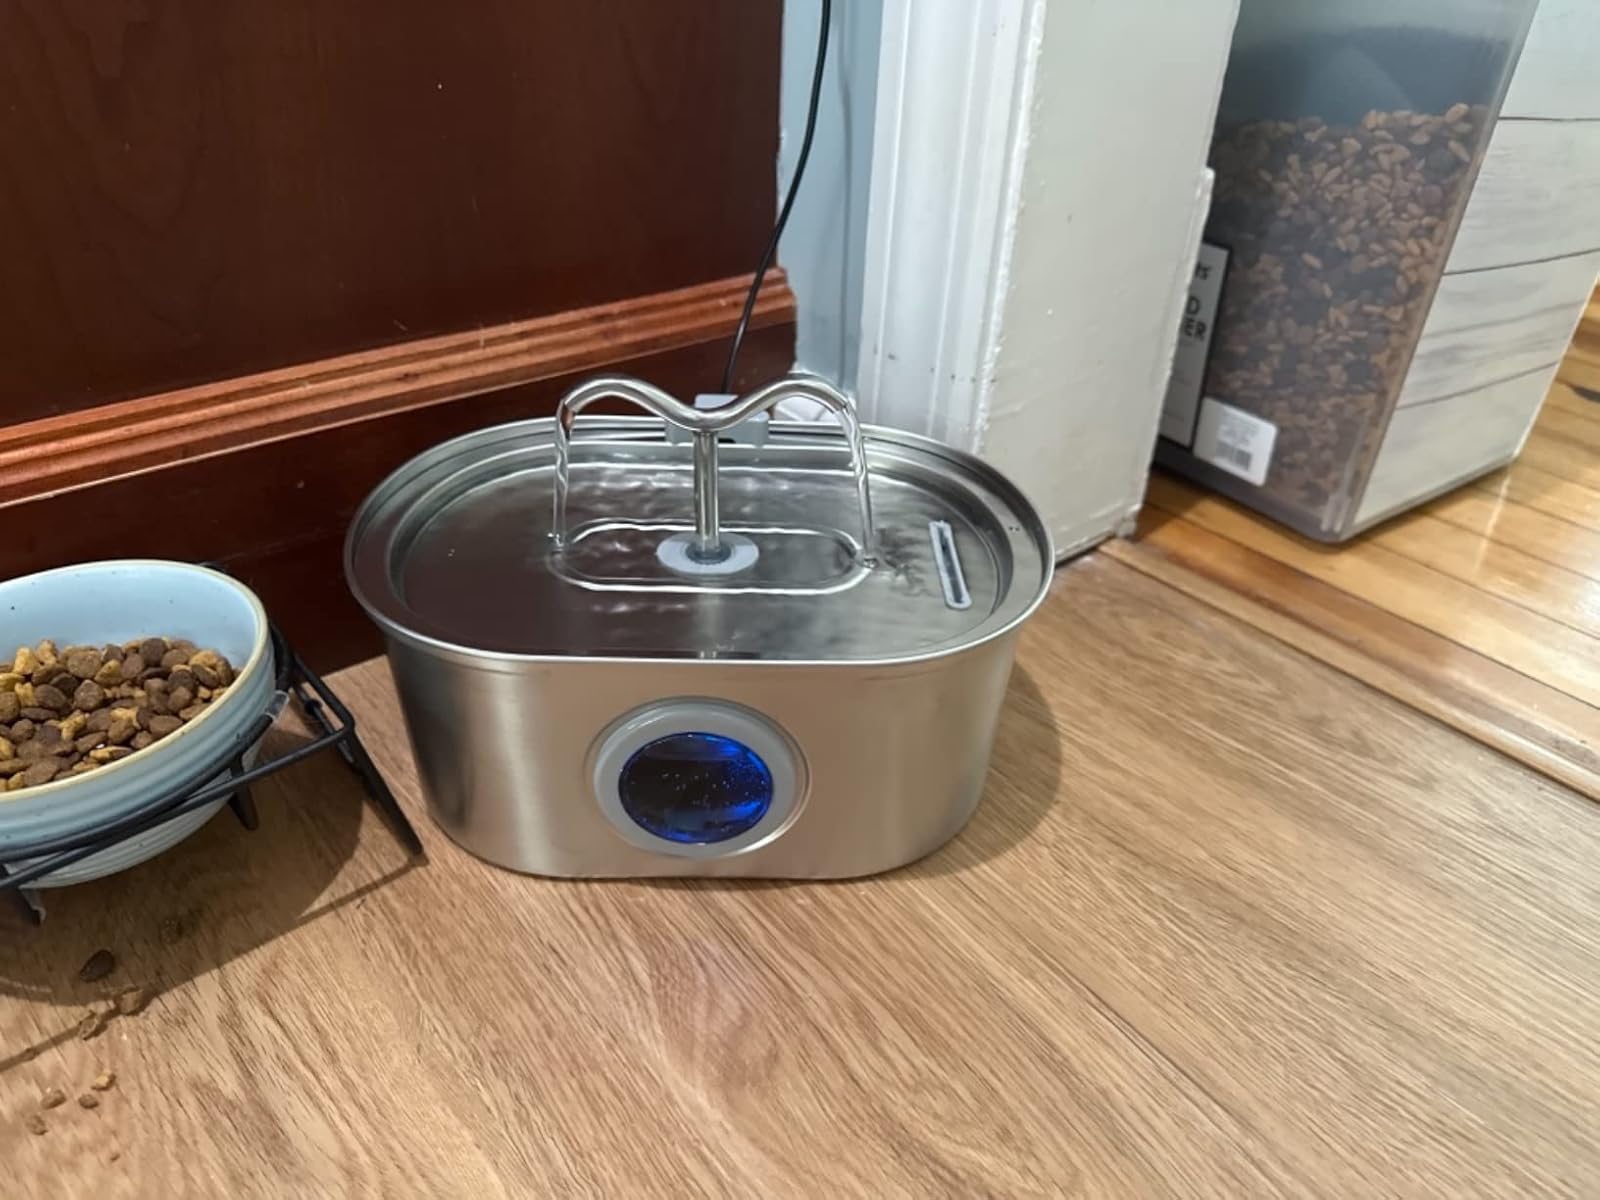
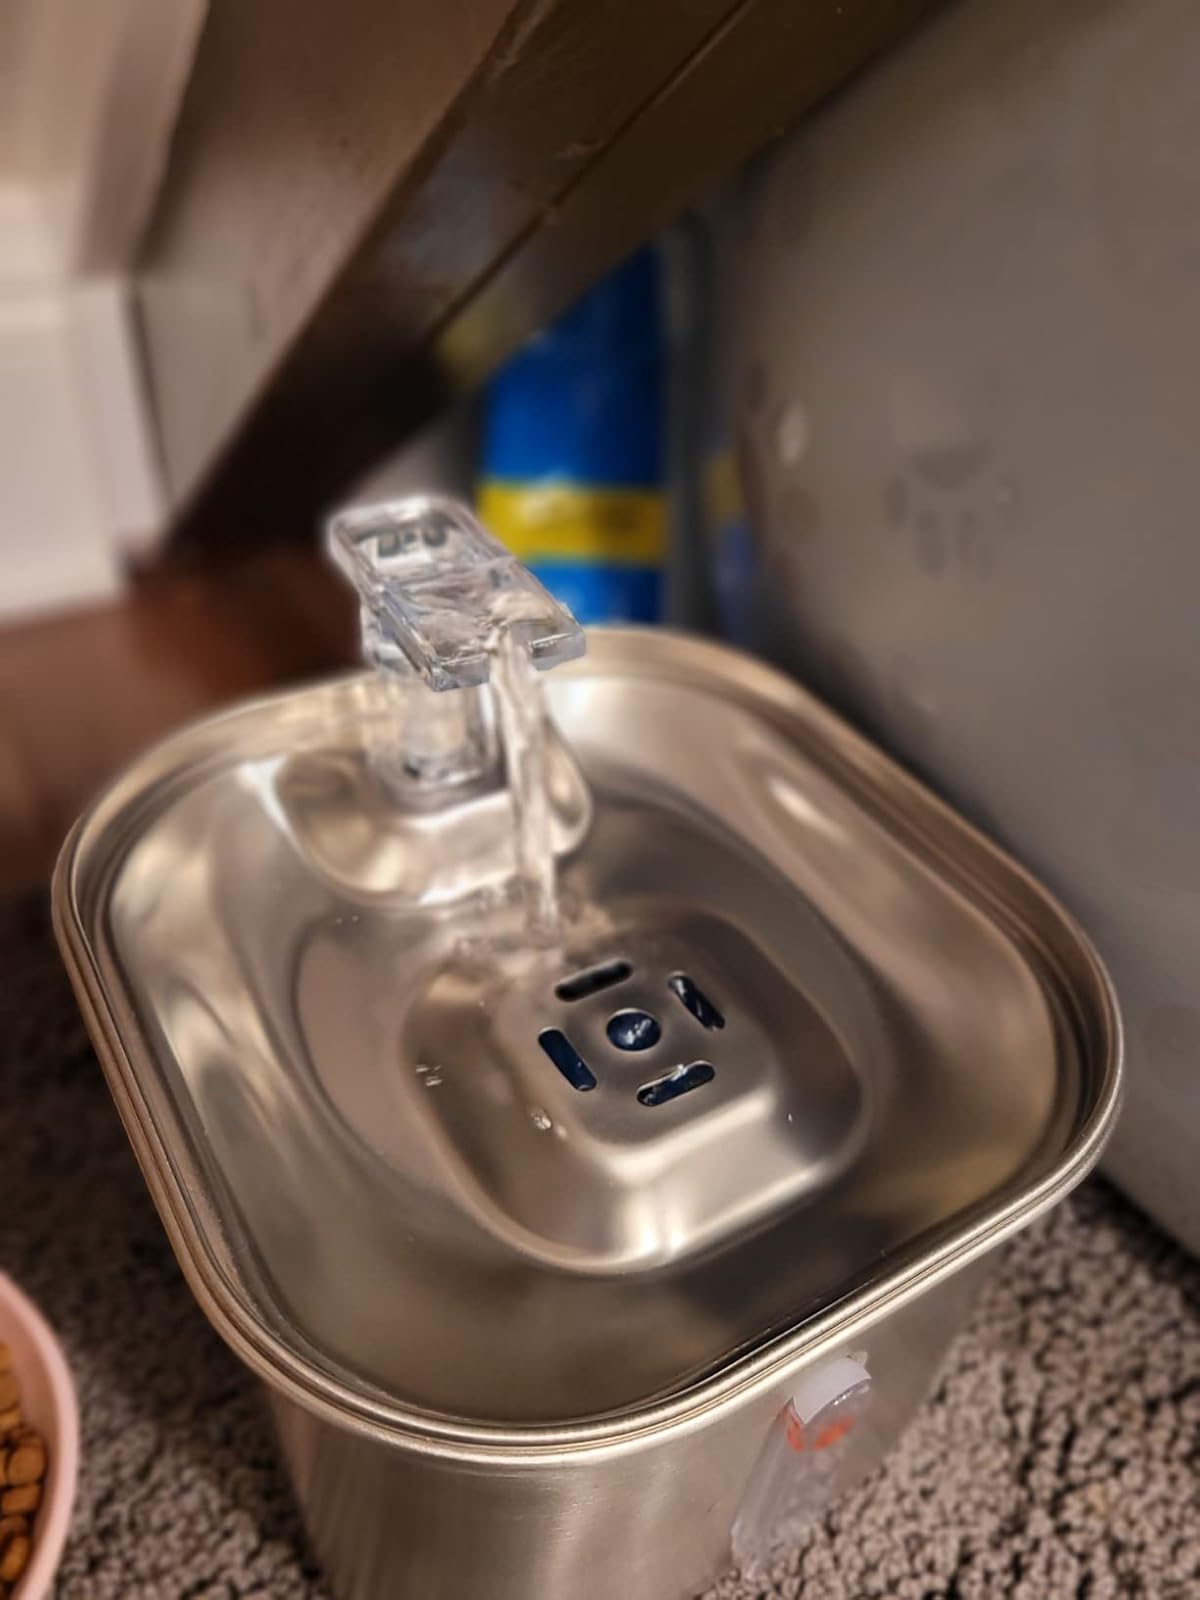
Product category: items_bowl
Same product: no